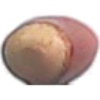
Label: hazelnut